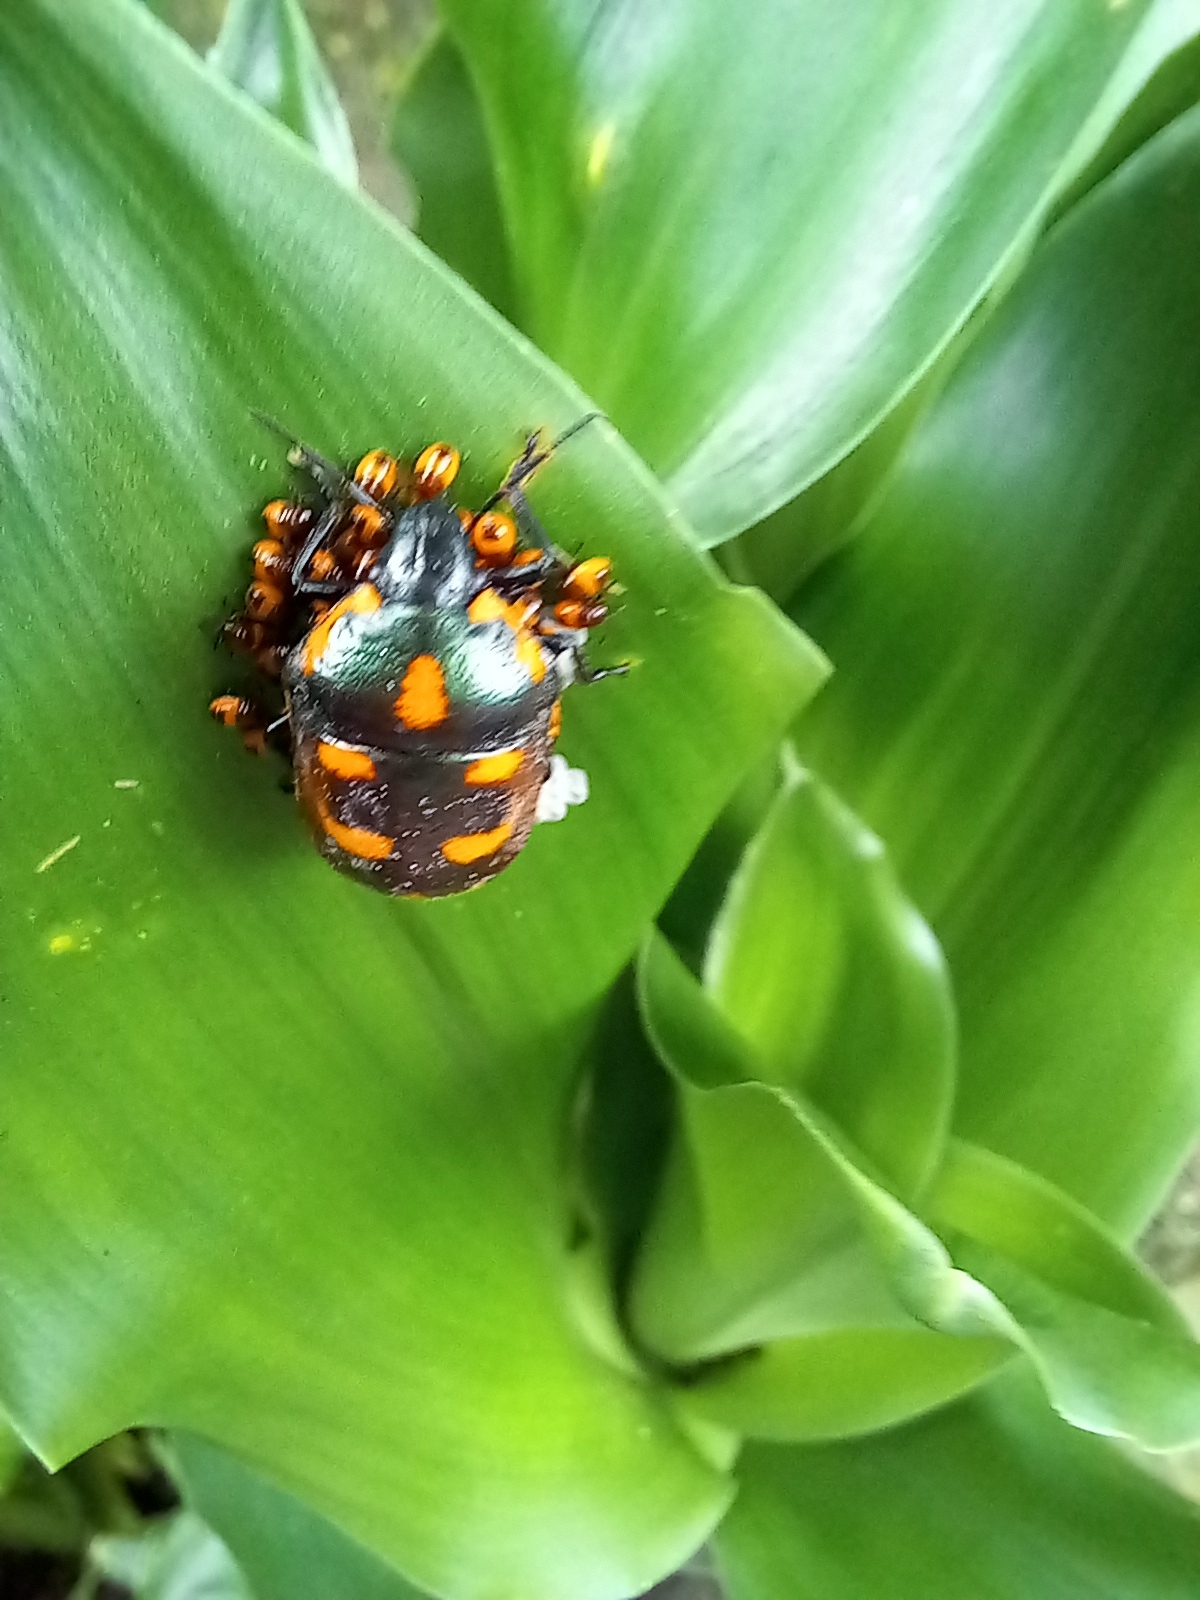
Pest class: stink_bug